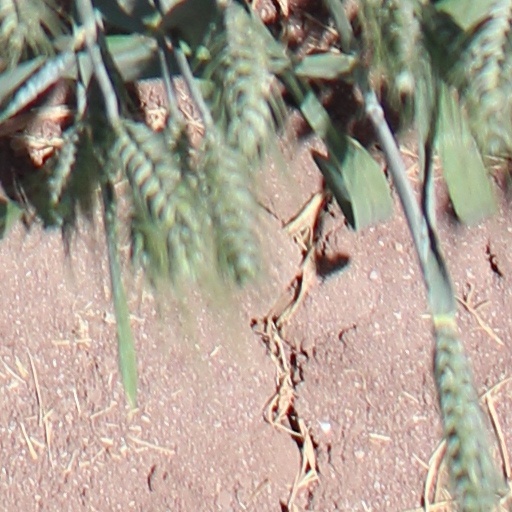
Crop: wheat